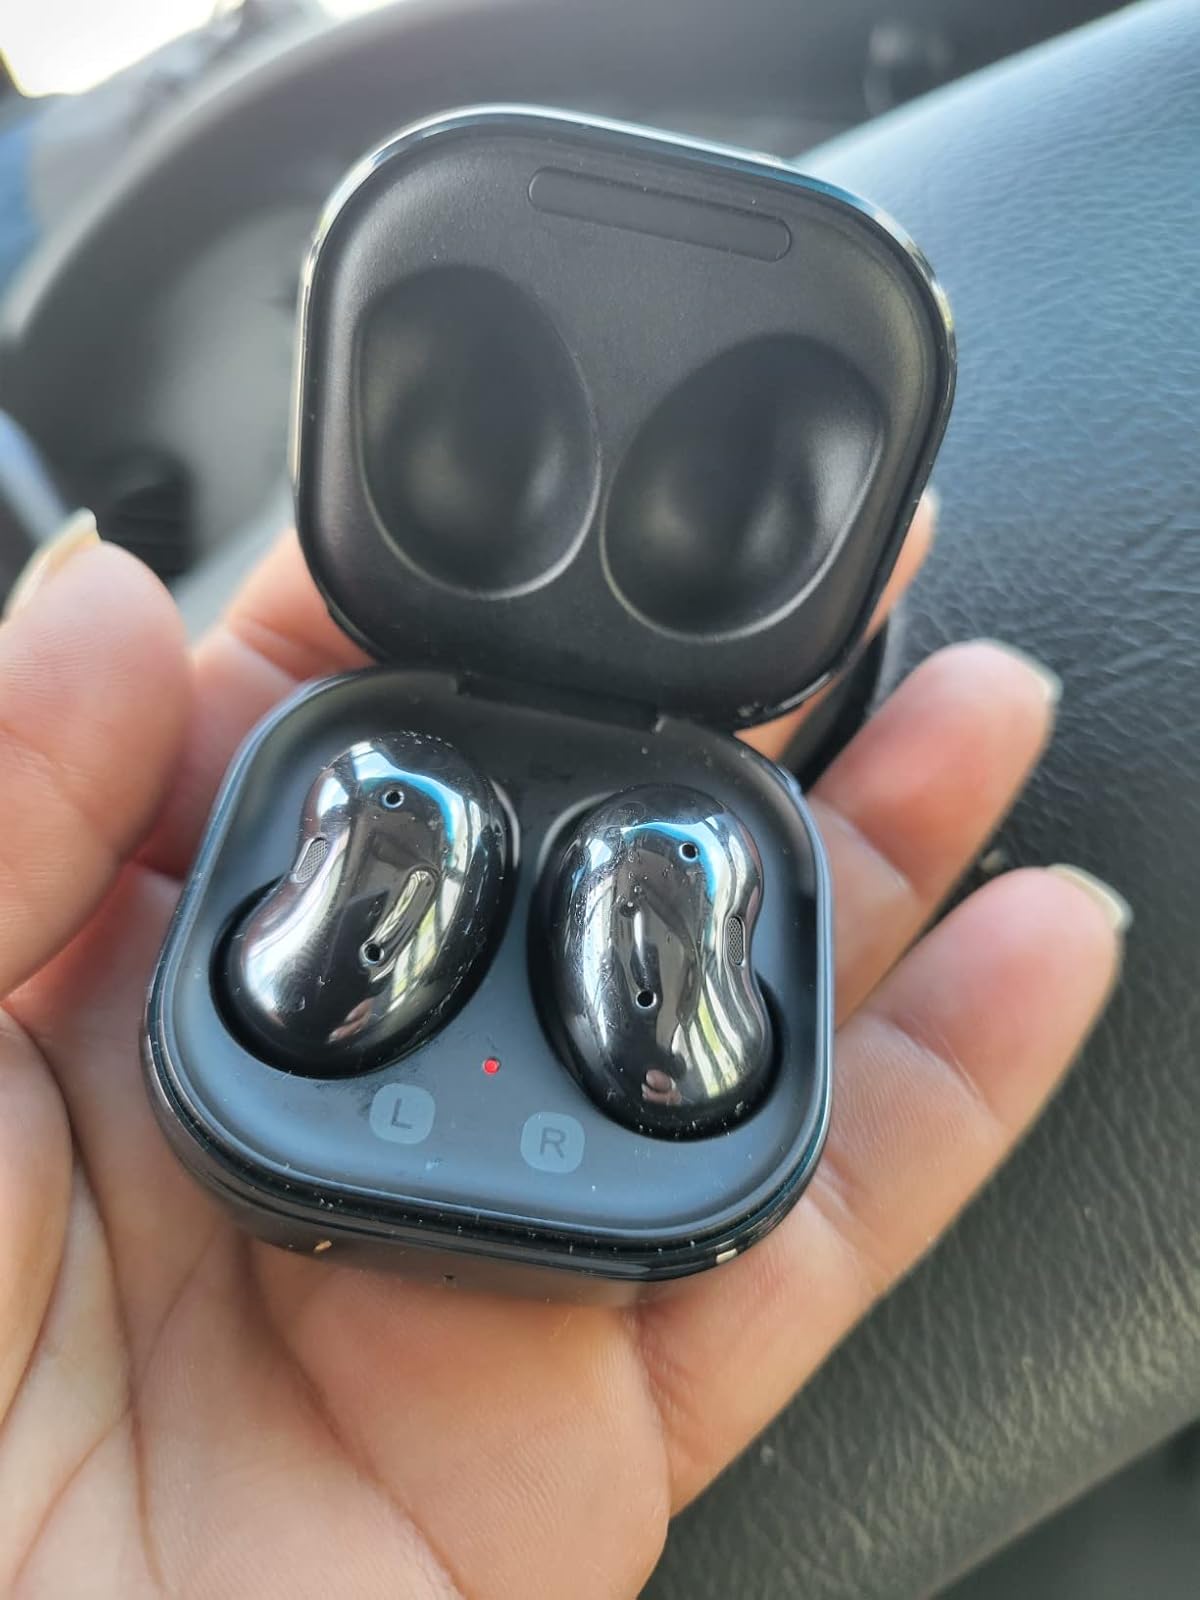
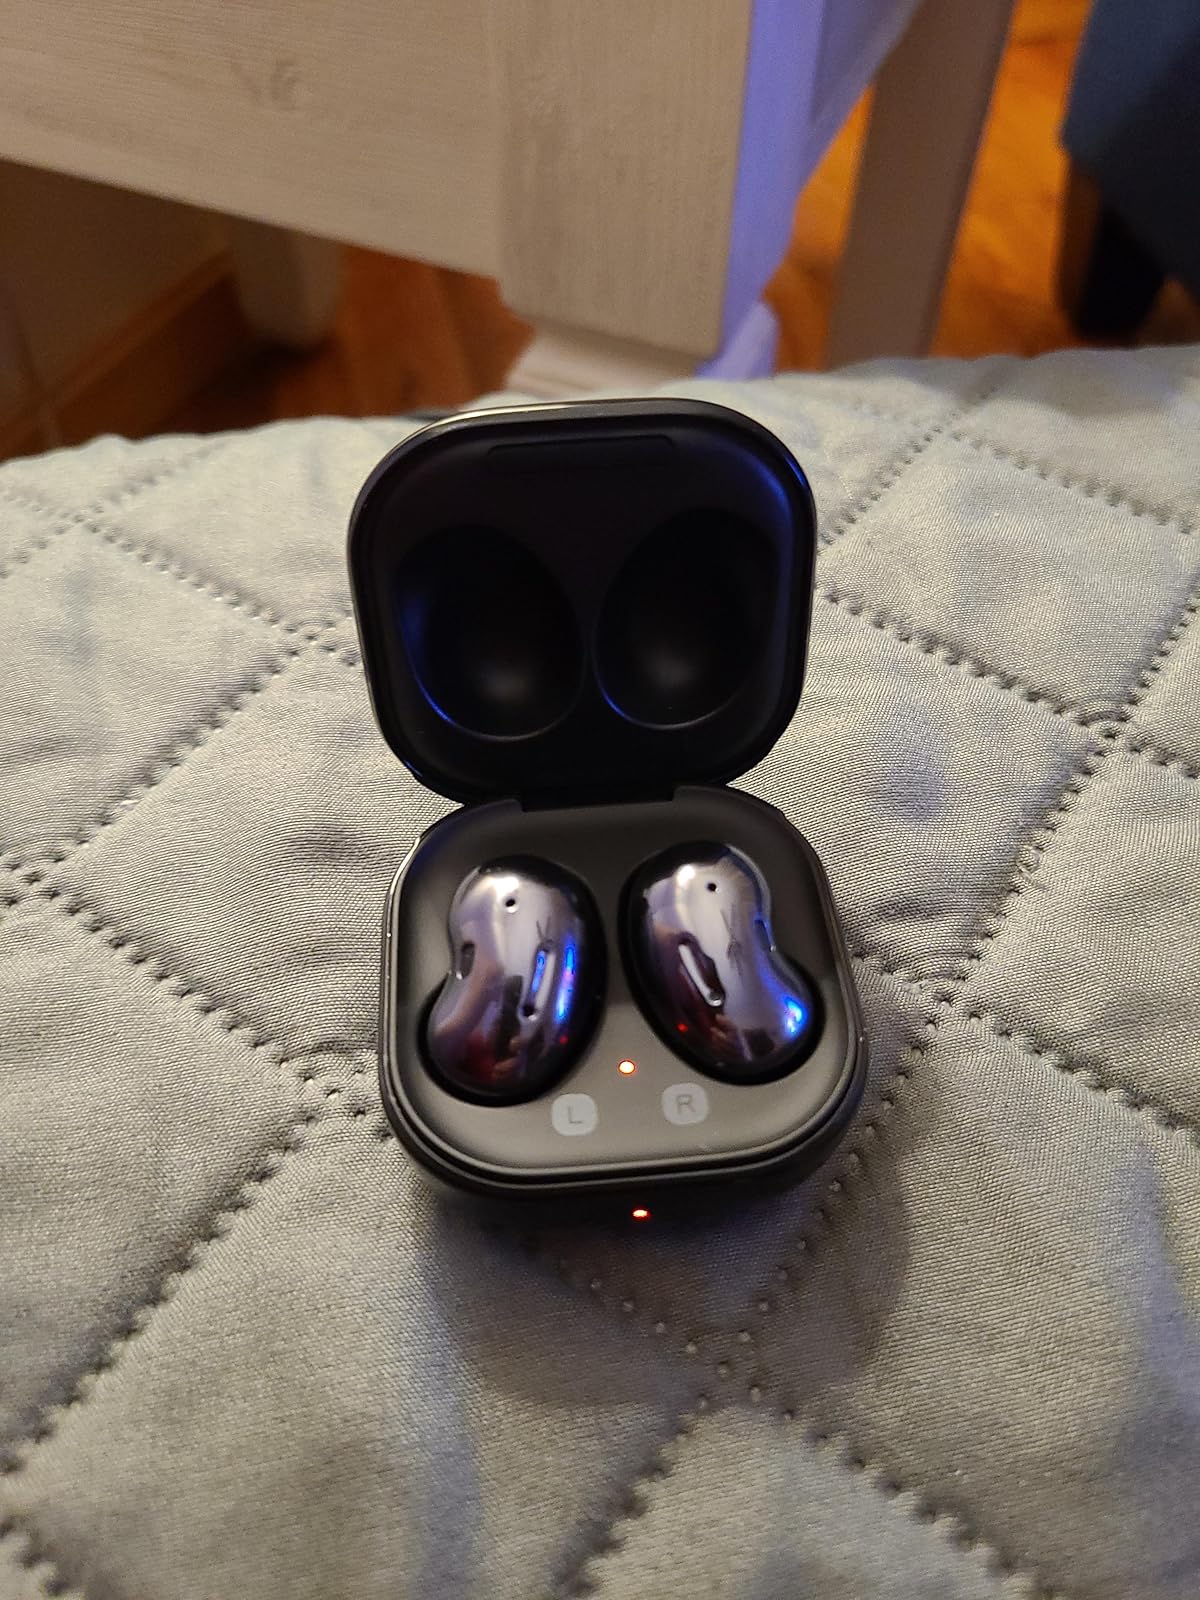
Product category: earbuds
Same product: yes